List of Dia Art Foundation locations and sites

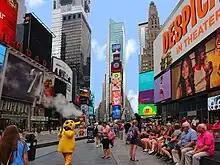
The location in Times Square where Max Neuhaus's sound art installation, "Times Square", emanates.

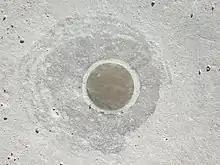
The only part of "The Vertical Earth Kilometer" visible above ground.

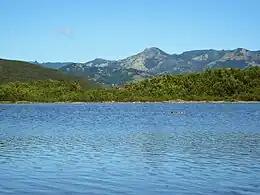
The forest surrounding Guayanilla, Puerto Rico where "Puerto Rican Light (Cueva Vientos)" by Jennifer Allora and Guillermo Calzadilla once stood.

Dia lists nine sites in its catalogue. These sites include commissions, land art, long-term art installations not in a gallery context, and site-specific installations. While focused largely in New York City and the American West, there are sites also placed internationally and elsewhere in the United States. The first sites were a trio of acquisitions and commissions by Walter De Maria in 1977 and the most recently collected site is "Depreciation" by Cameron Rowland, on extended loan since 2023.